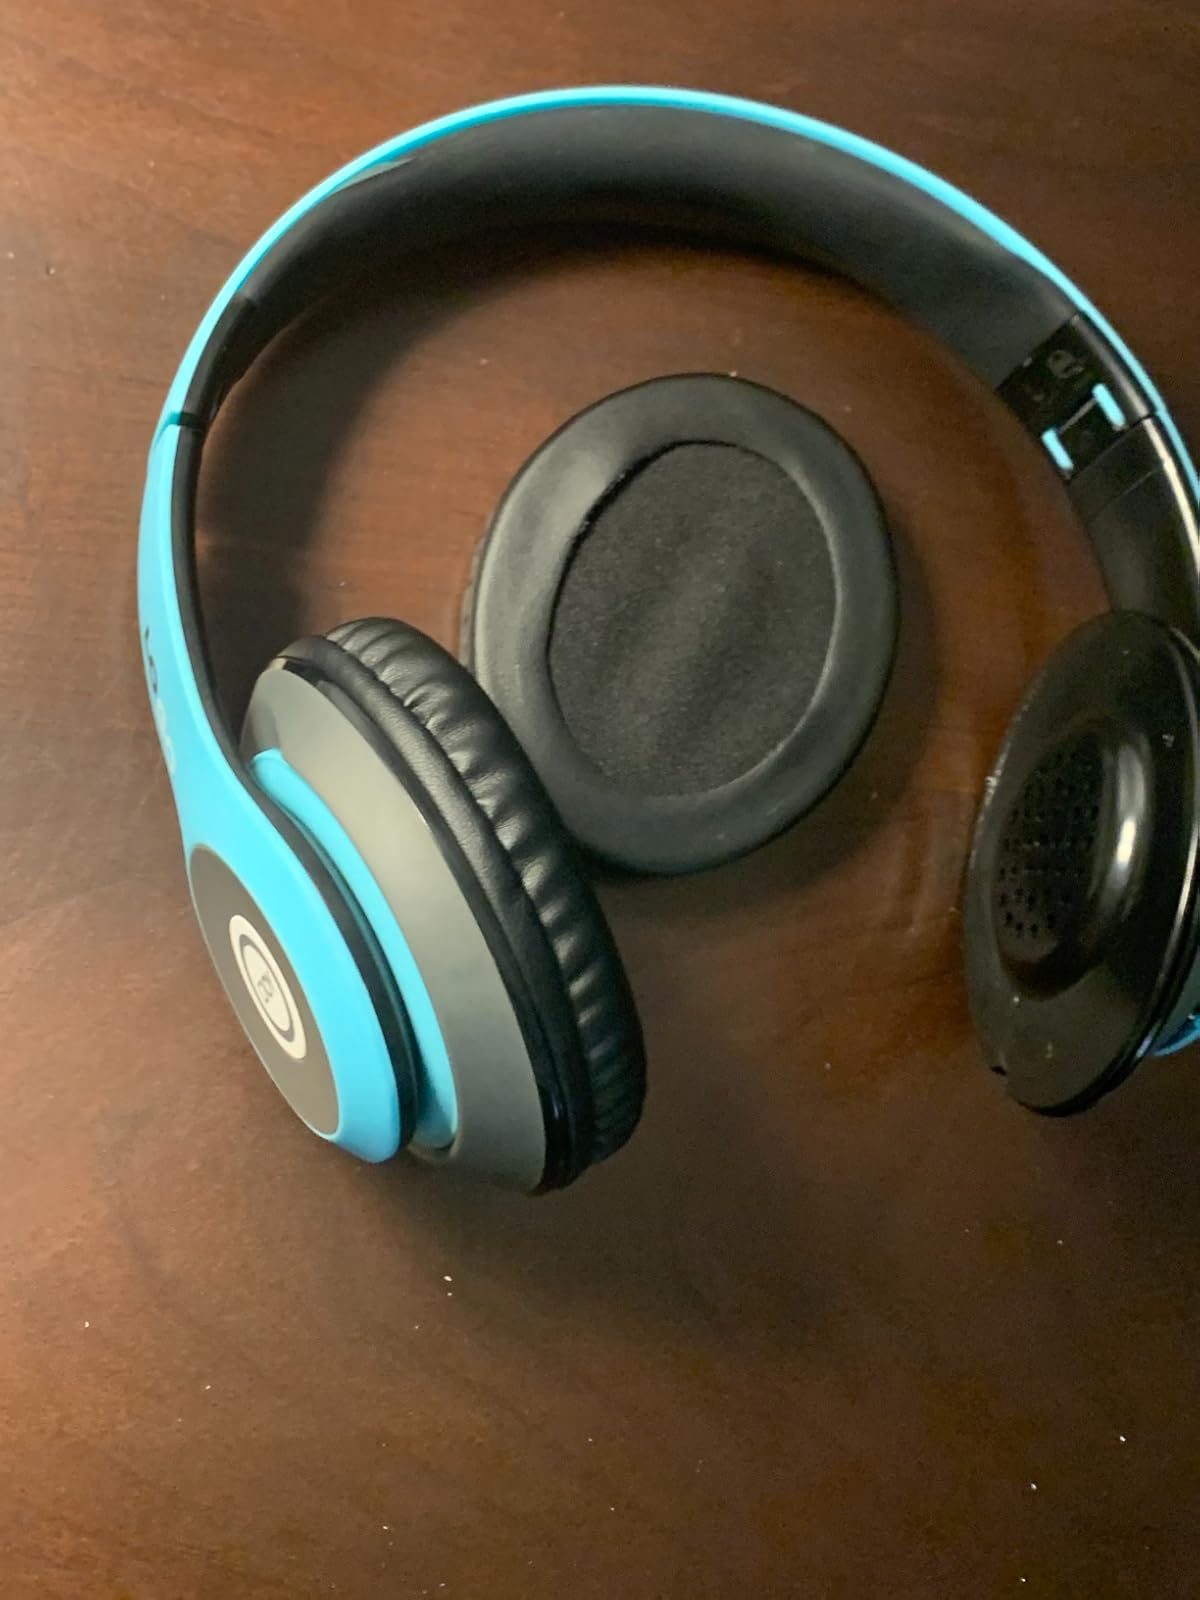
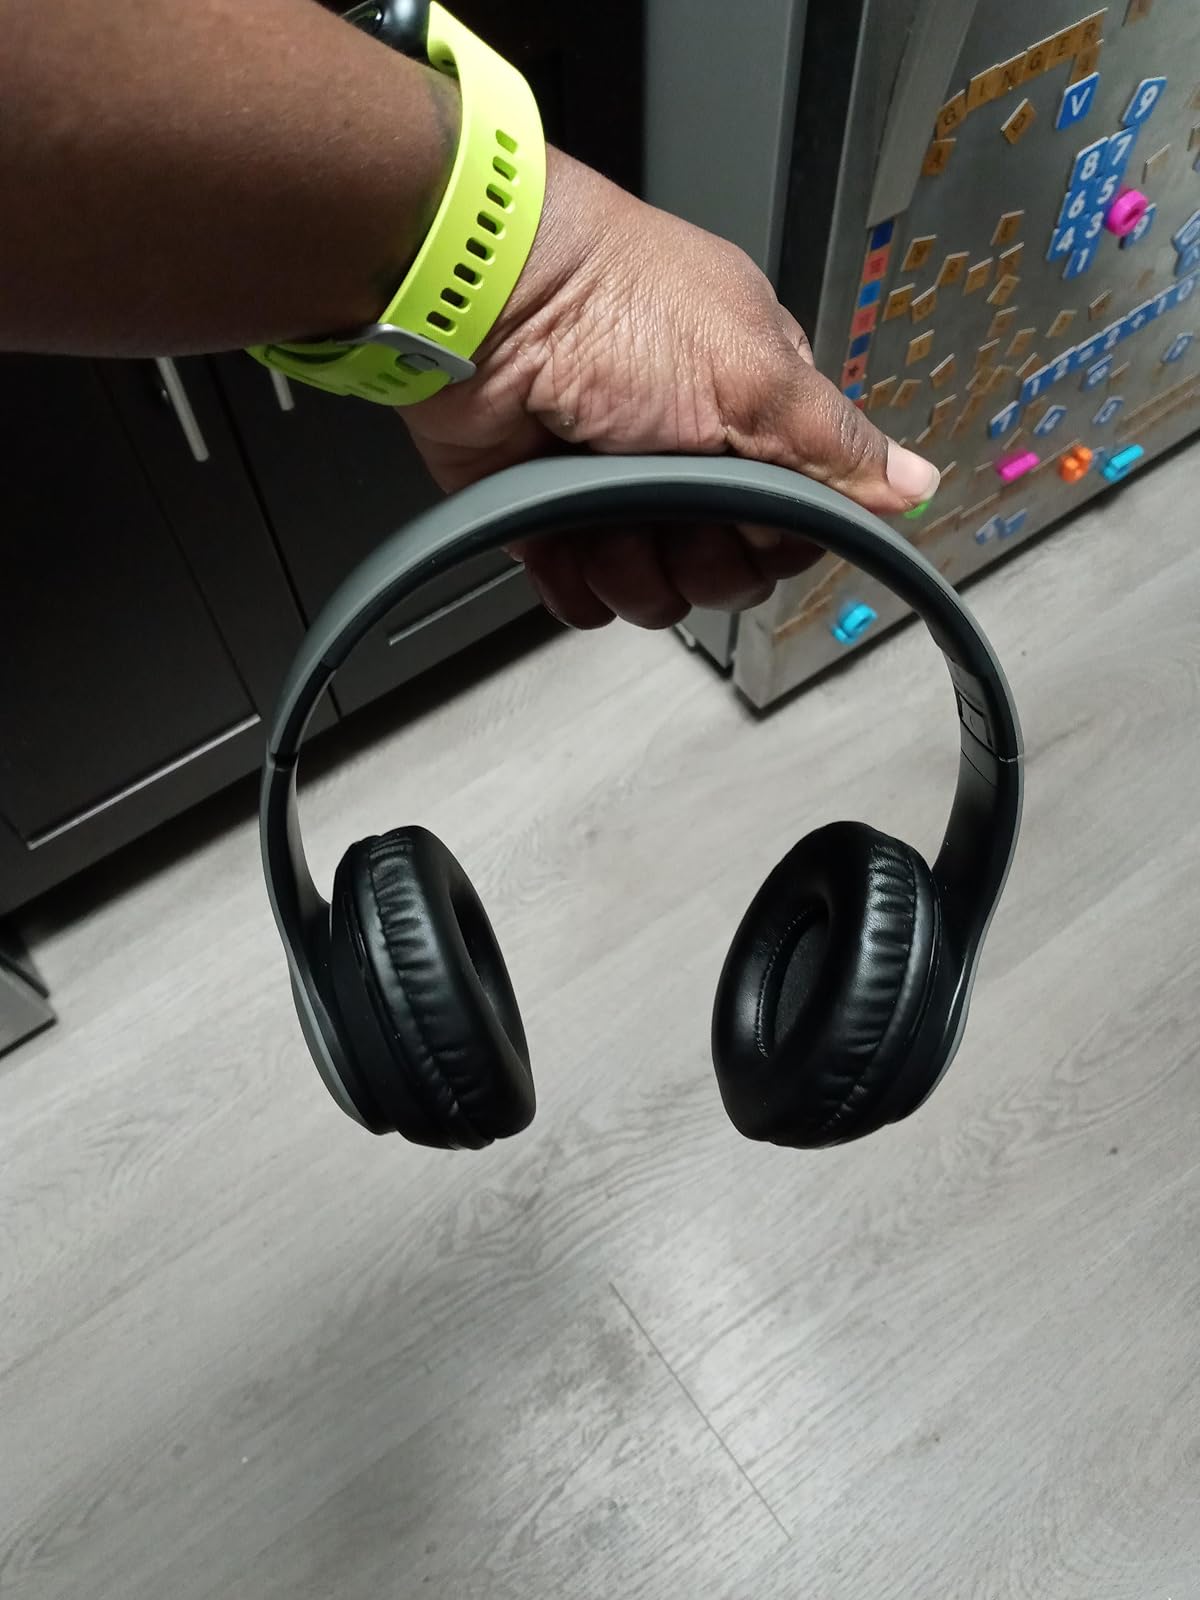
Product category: headphones
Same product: no